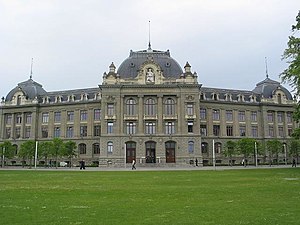
Bern / Uddannelse
Berns Universitets hovedbygning fra 1903.
Bern er forbundshovedstad i Schweiz og landets fjerdestørste by med 133.798 indbyggere. Floden Aare flyder gennem byen. Bern er administrativt center i den tosprogede Kanton Bern, der er den næstmest befolkede af Schweiz' 26 kantoner. Den gamle bydel i Bern er på UNESCOs Verdensarvsliste.